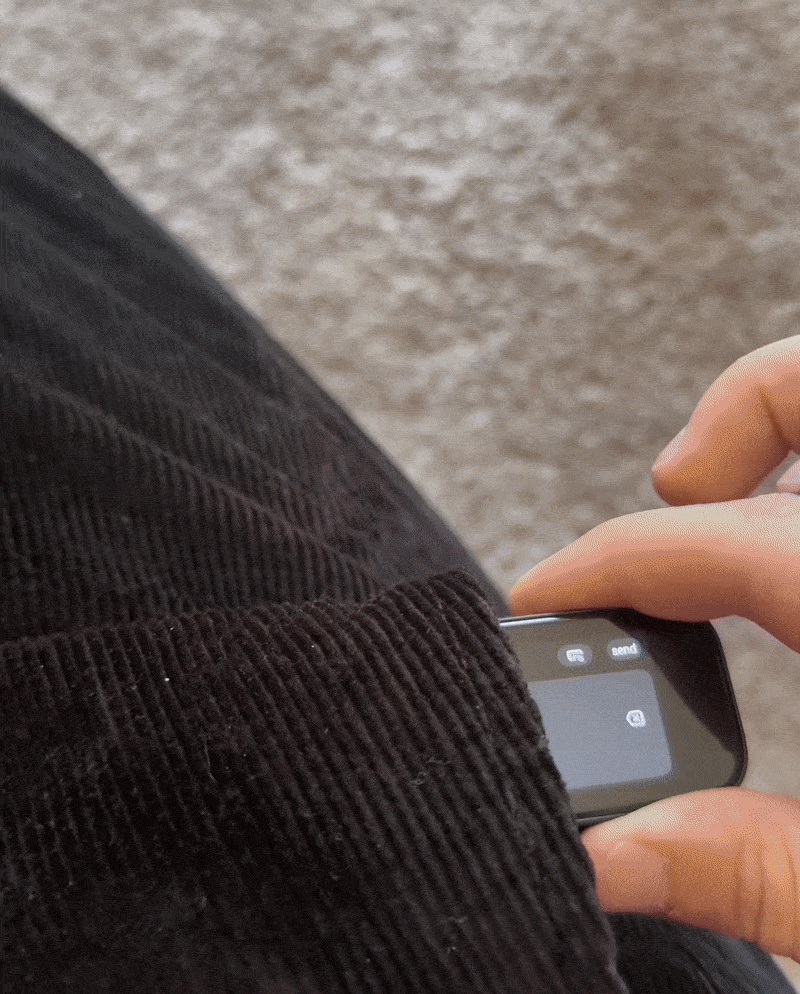
AI Scanning Smart Pen – Instant AI Answers, Offline Translation & More
Get Instant Answers with ScanSense AI Technology: Revolutionize the way you learn, work, and solve problems with the ScanSense AI Pen. This cutting-edge tool allows you to scan any printed text or handwritten notes, and instantly receive clear, concise answers in real time. Perfect for students, professionals, and curious minds! Why You’ll Love ScanSense AI: Instant Answers at Your Fingertips : Say goodbye to searching for explanations. Simply scan, and let the AI provide accurate, context-based responses instantly. Multifunctional Scanning: Effortlessly scan textbooks, documents, and even handwritten notes to get relevant answers and solutions. AI Integration: Benefit from context-aware insights, detailed summaries, and solutions tailored to your specific needs. Large HD Screen: Read scanned text and AI-generated responses clearly on the high-resolution screen. Wi-Fi Connectivity : Stay connected and receive real-time updates, insights, and answers wherever you go. Key Specifications: Dimensions : 158/33/15.1mm Weight : 0.2 KG Power: Rechargeable battery, long-lasting use Storage : 1+8GB (running memory) 32G/128G/256G (memory card expansion) Compatibility : Works with multiple devices via Bluetooth Connectivity : Wi-Fi for real-time AI updates and answers Translation : Offline translation support for 60+ languages Additional Features : Built-in camera, Bluetooth, music playback, file storage, and SD card slot, Voice Recording, Package Includes: ScanSense AI Smart Pen Charging Cable User Manual Screen Protector & Case
Brand: The Tech Hub
Category: Electronics > Electronics Accessories > Computer Components > Input Devices > Digital Note Taking Pens